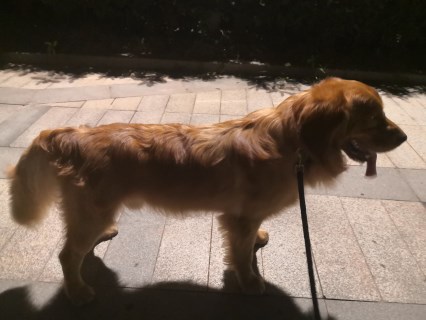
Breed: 5355-n000126-golden_retriever